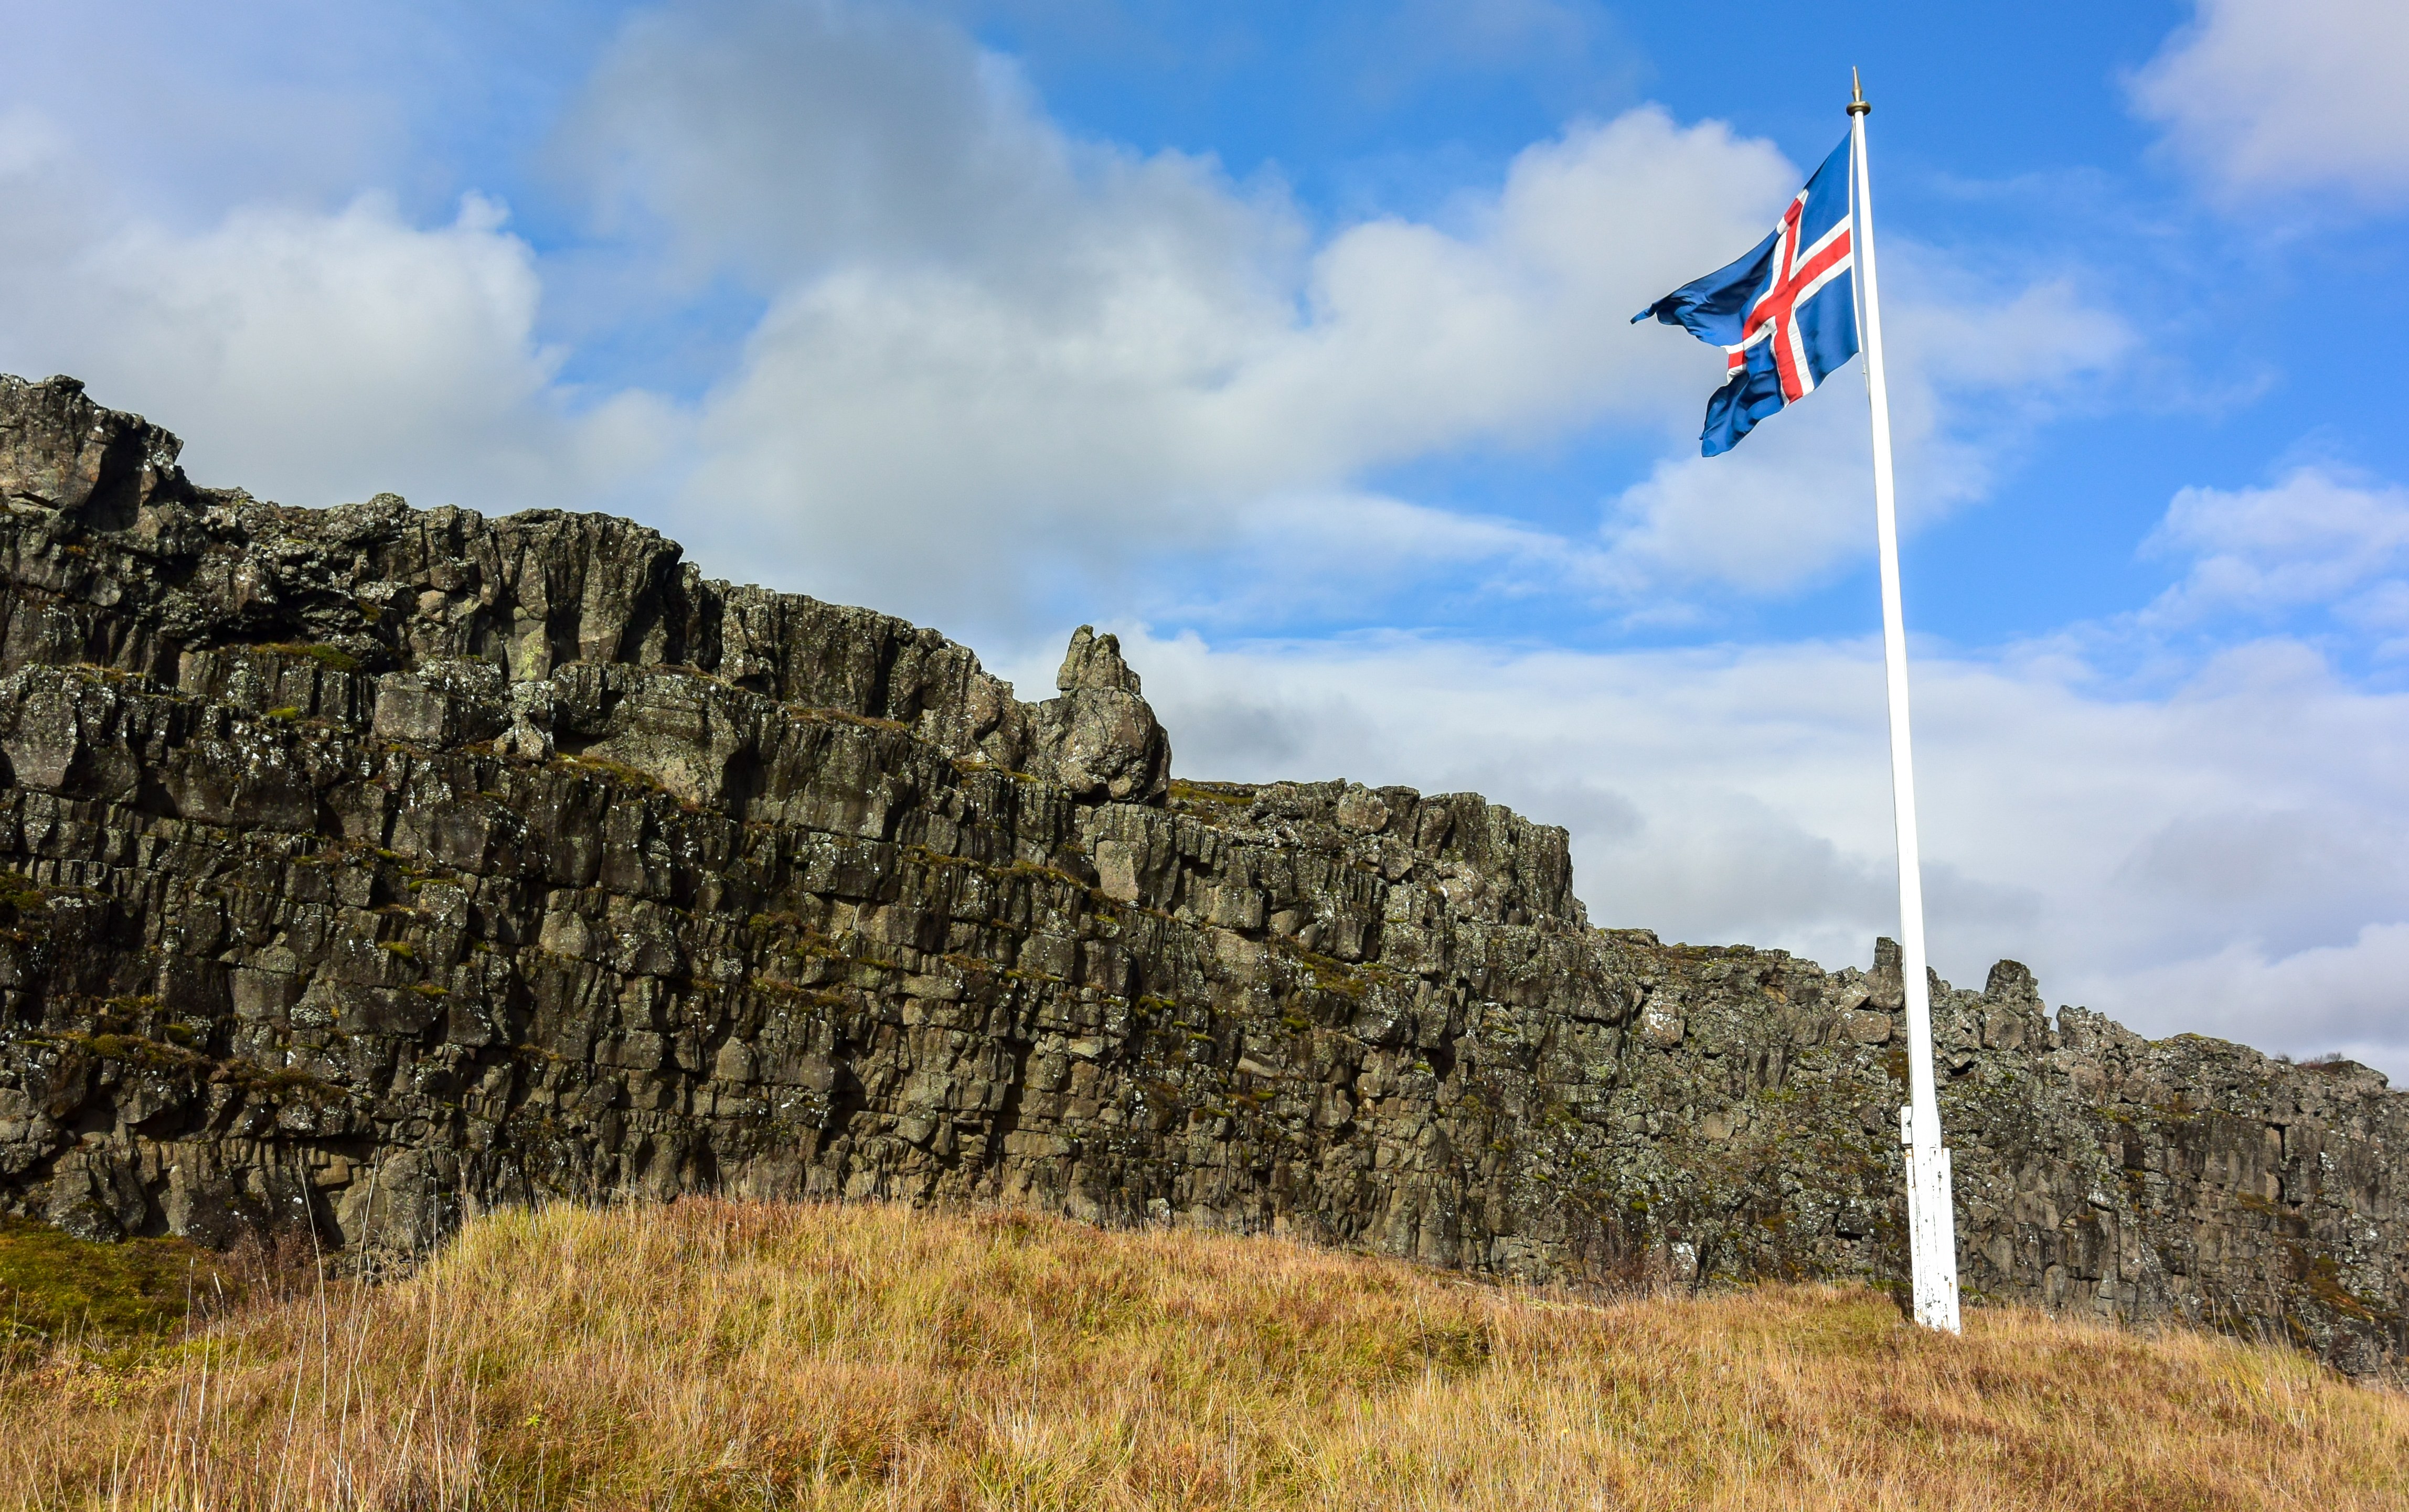
sea, coast, nature, mountain, hill, wind, mountain range, travel, cliff, iceland, tourism, terrain, rocks, outdoors, flags, landscapes, islandia, mountainous landforms